Gerrit Lundens

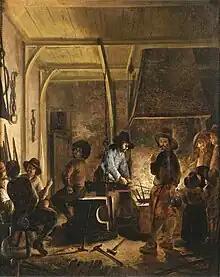
"A blacksmith at work"

His genre scenes often represent peasants and persons from the lower as well as middle classes enjoying a good time at taverns. He painted about a dozen wedding parties. He further painted more unusual subjects, such as scenes with surgeons performing operations and views of the fire that destroyed the old town hall of Amsterdam on 7 July 1652 (one version in the Amsterdam Museum). He painted a view of the "Fair at the Heiligwegpoort in Amsterdam" (at the Amsterdam Museum), which shows, amongst the festive fair, a fight of dogs (so-called 'berebijters' (bear biters') against a bear. Since Lundens did not vary the handling of his genre scenes substantially over time, it is difficult to date these works.